Lila Leslie

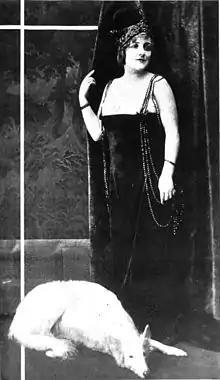
"Motion Picture Magazine", 1915

Lila Leslie (1 January 1890 – 8 September 1940) was a Scottish actress of the silent era. She appeared in more than 70 films between 1913 and 1933. She was born in Glasgow, Scotland and died in Los Angeles, California.